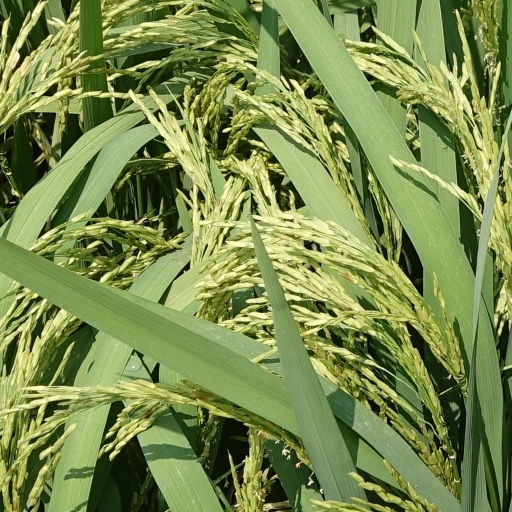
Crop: rice